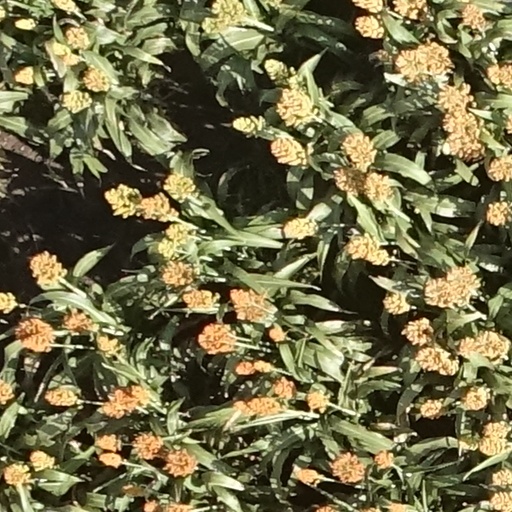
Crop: sorghum